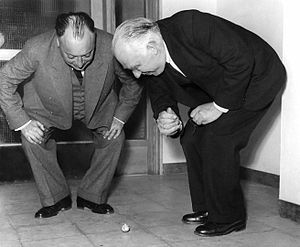
Wolfgang Pauli / Biografi / Videnskabelig forskning
Pauli, eksperten i kernefysisk spinteori, leger tippetop-spin med Niels Bohr.
Wolfgang Ernst Pauli var en schweizisk/amerikansk teoretisk fysiker født i Østrig og en af pionererne indenfor kvantefysik. I 1945 modtog Pauli Nobelprisen i fysik for sit "banebrydende bidrag med opdagelsen af en ny naturlov, nemlig Paulis udelukkelsesprincip." Opdagelsen involverede spinteori, som er grundlaget for teorien om fysisk stof og elementarpartikler.